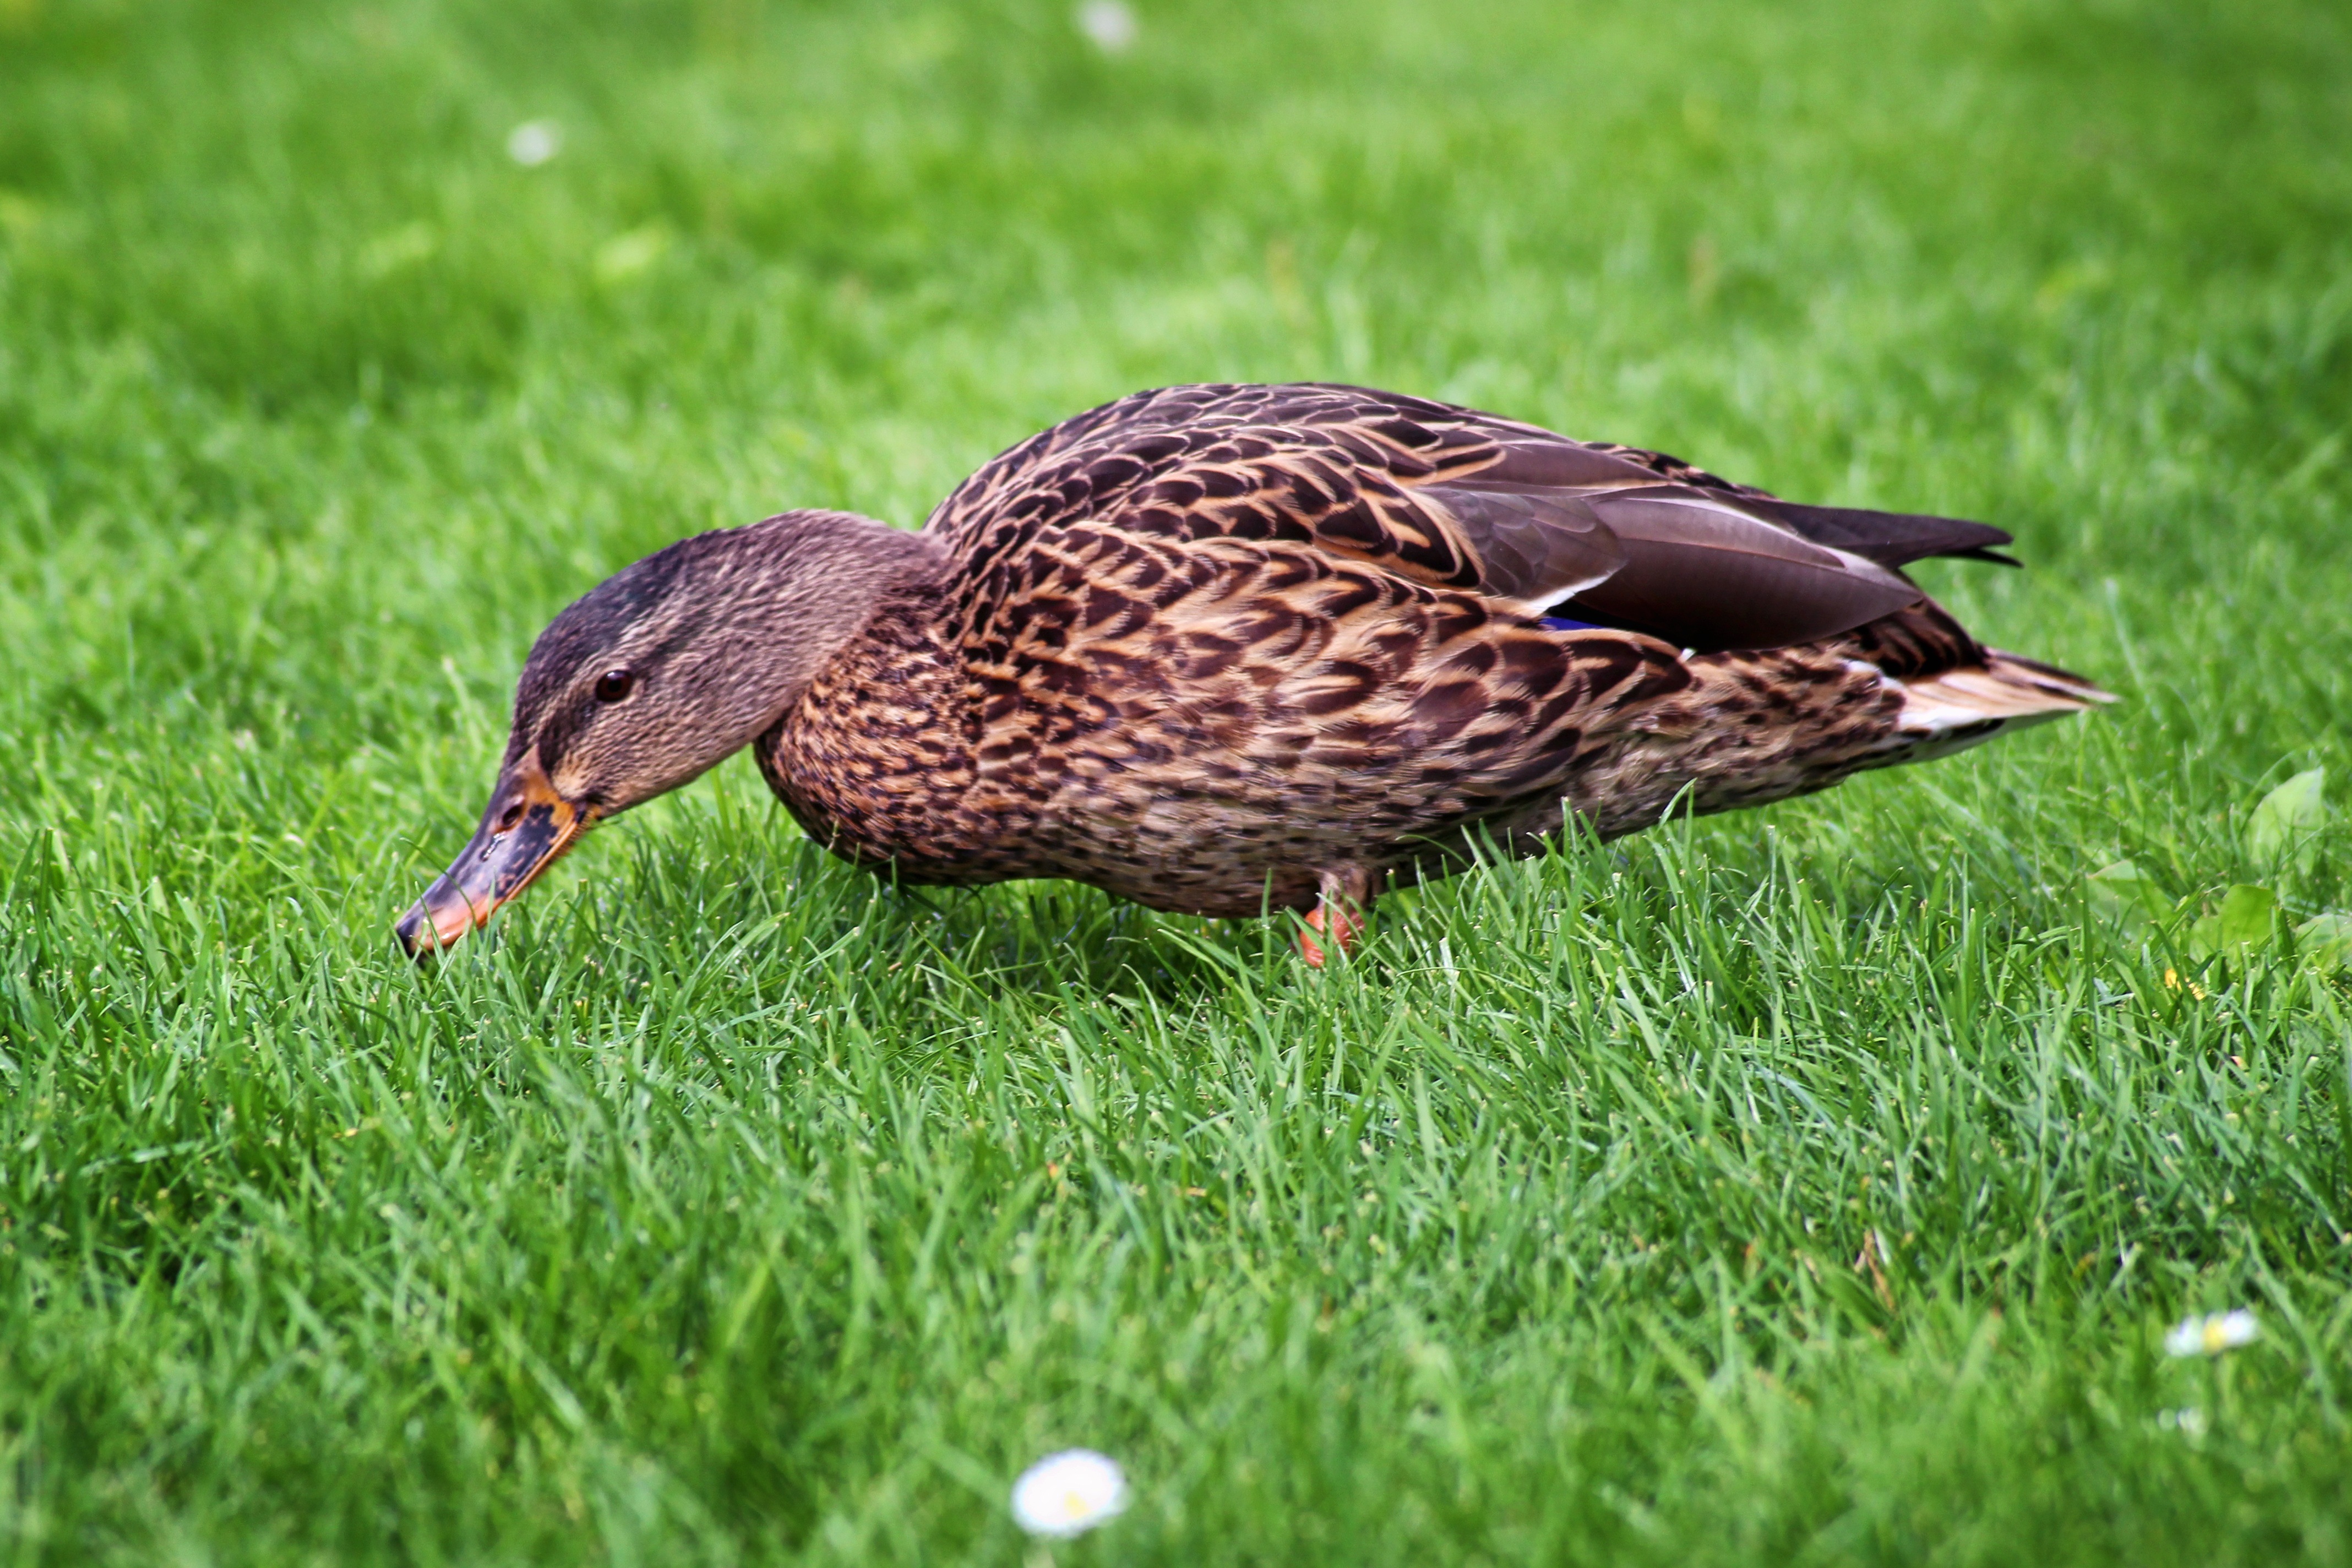
water, nature, grass, bird, wing, meadow, prairie, wildlife, beak, fauna, poultry, duck, goose, vertebrate, waterfowl, water bird, aquatic animals, mallard, canard, ducks geese and swans